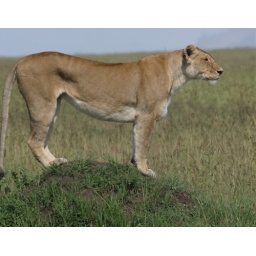
This lioness stood on the ant hill ant looking around, while her sisters were hidden in the grass behind her.